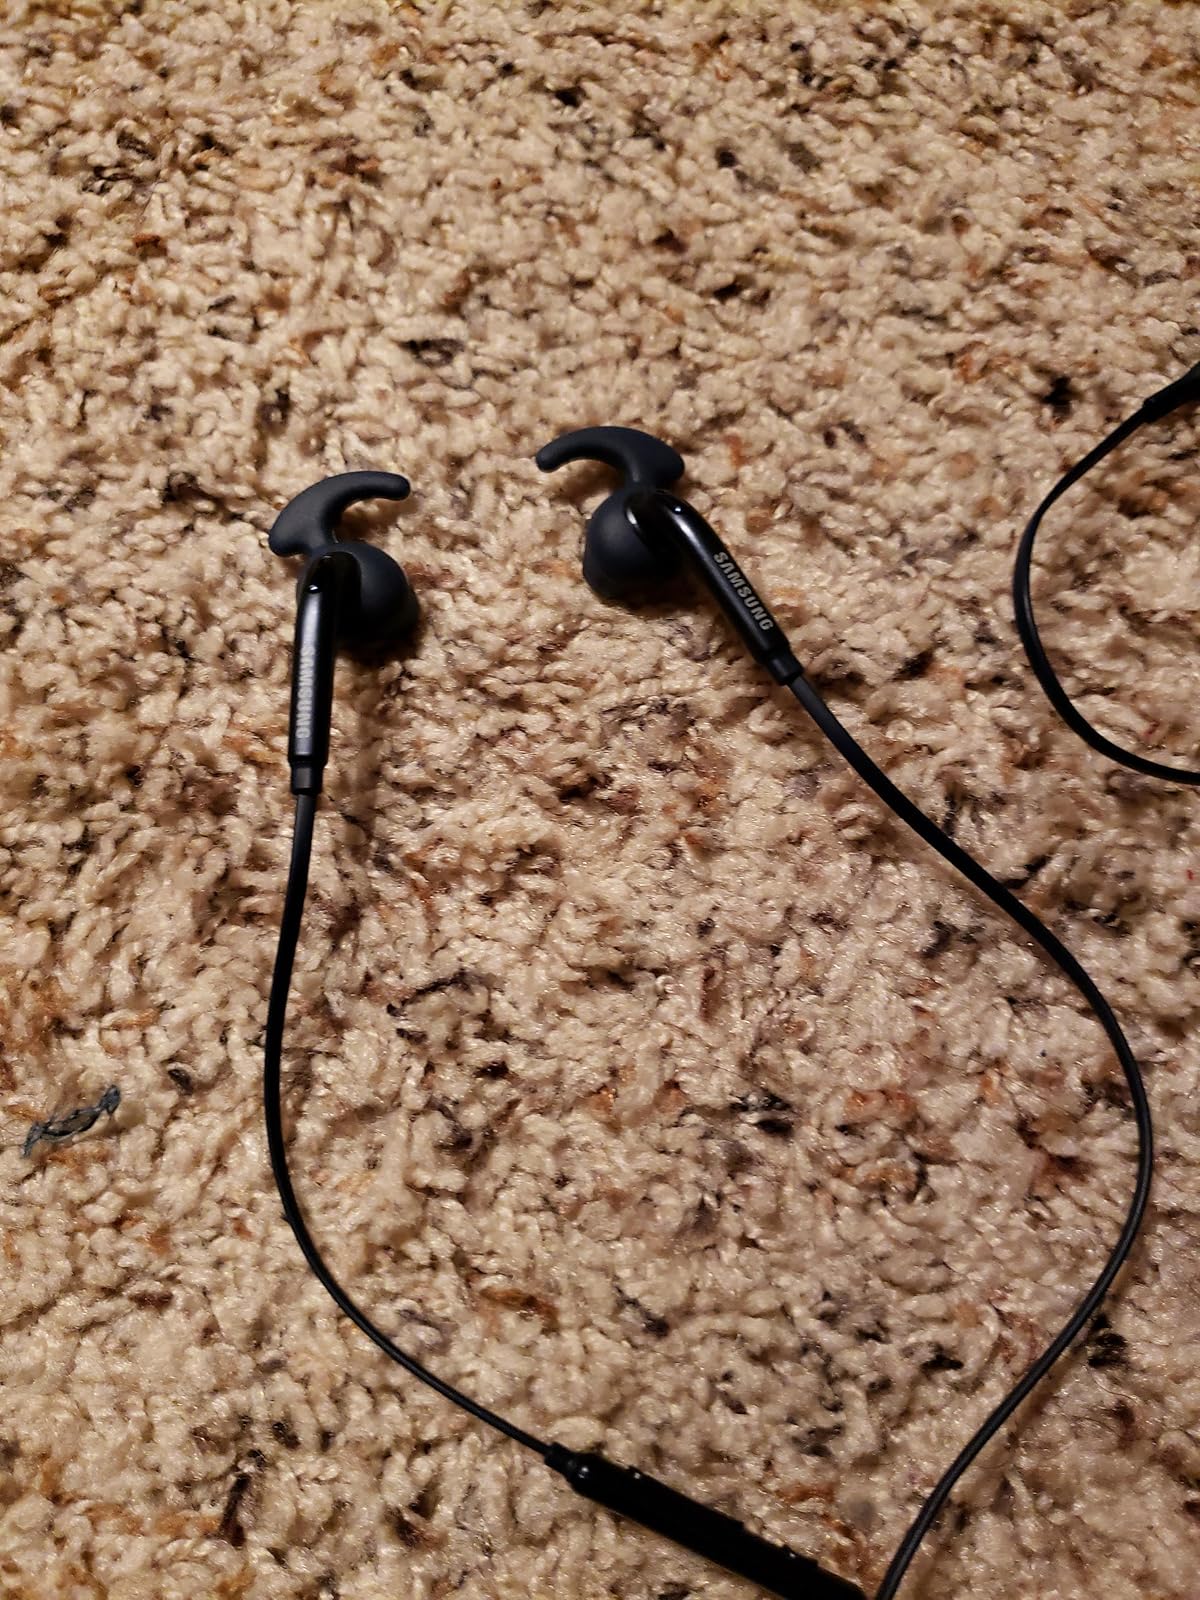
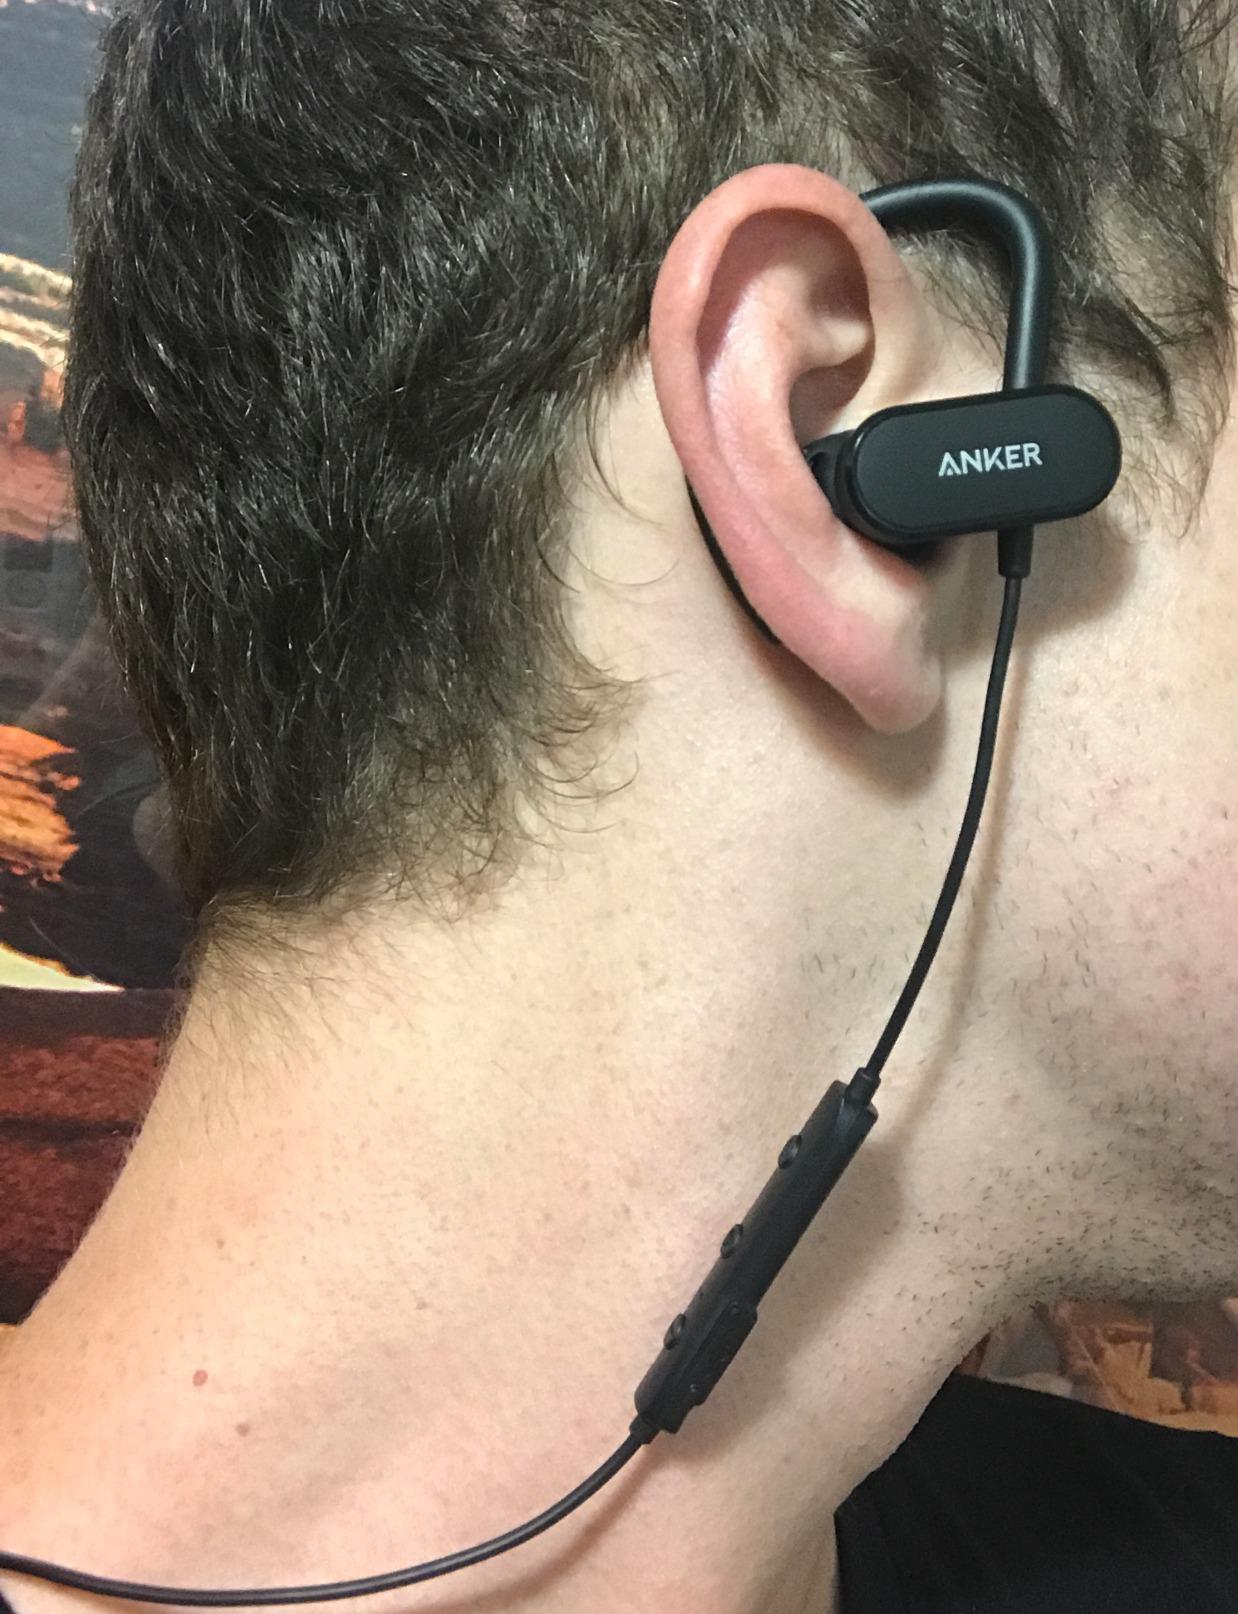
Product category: headphones
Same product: no